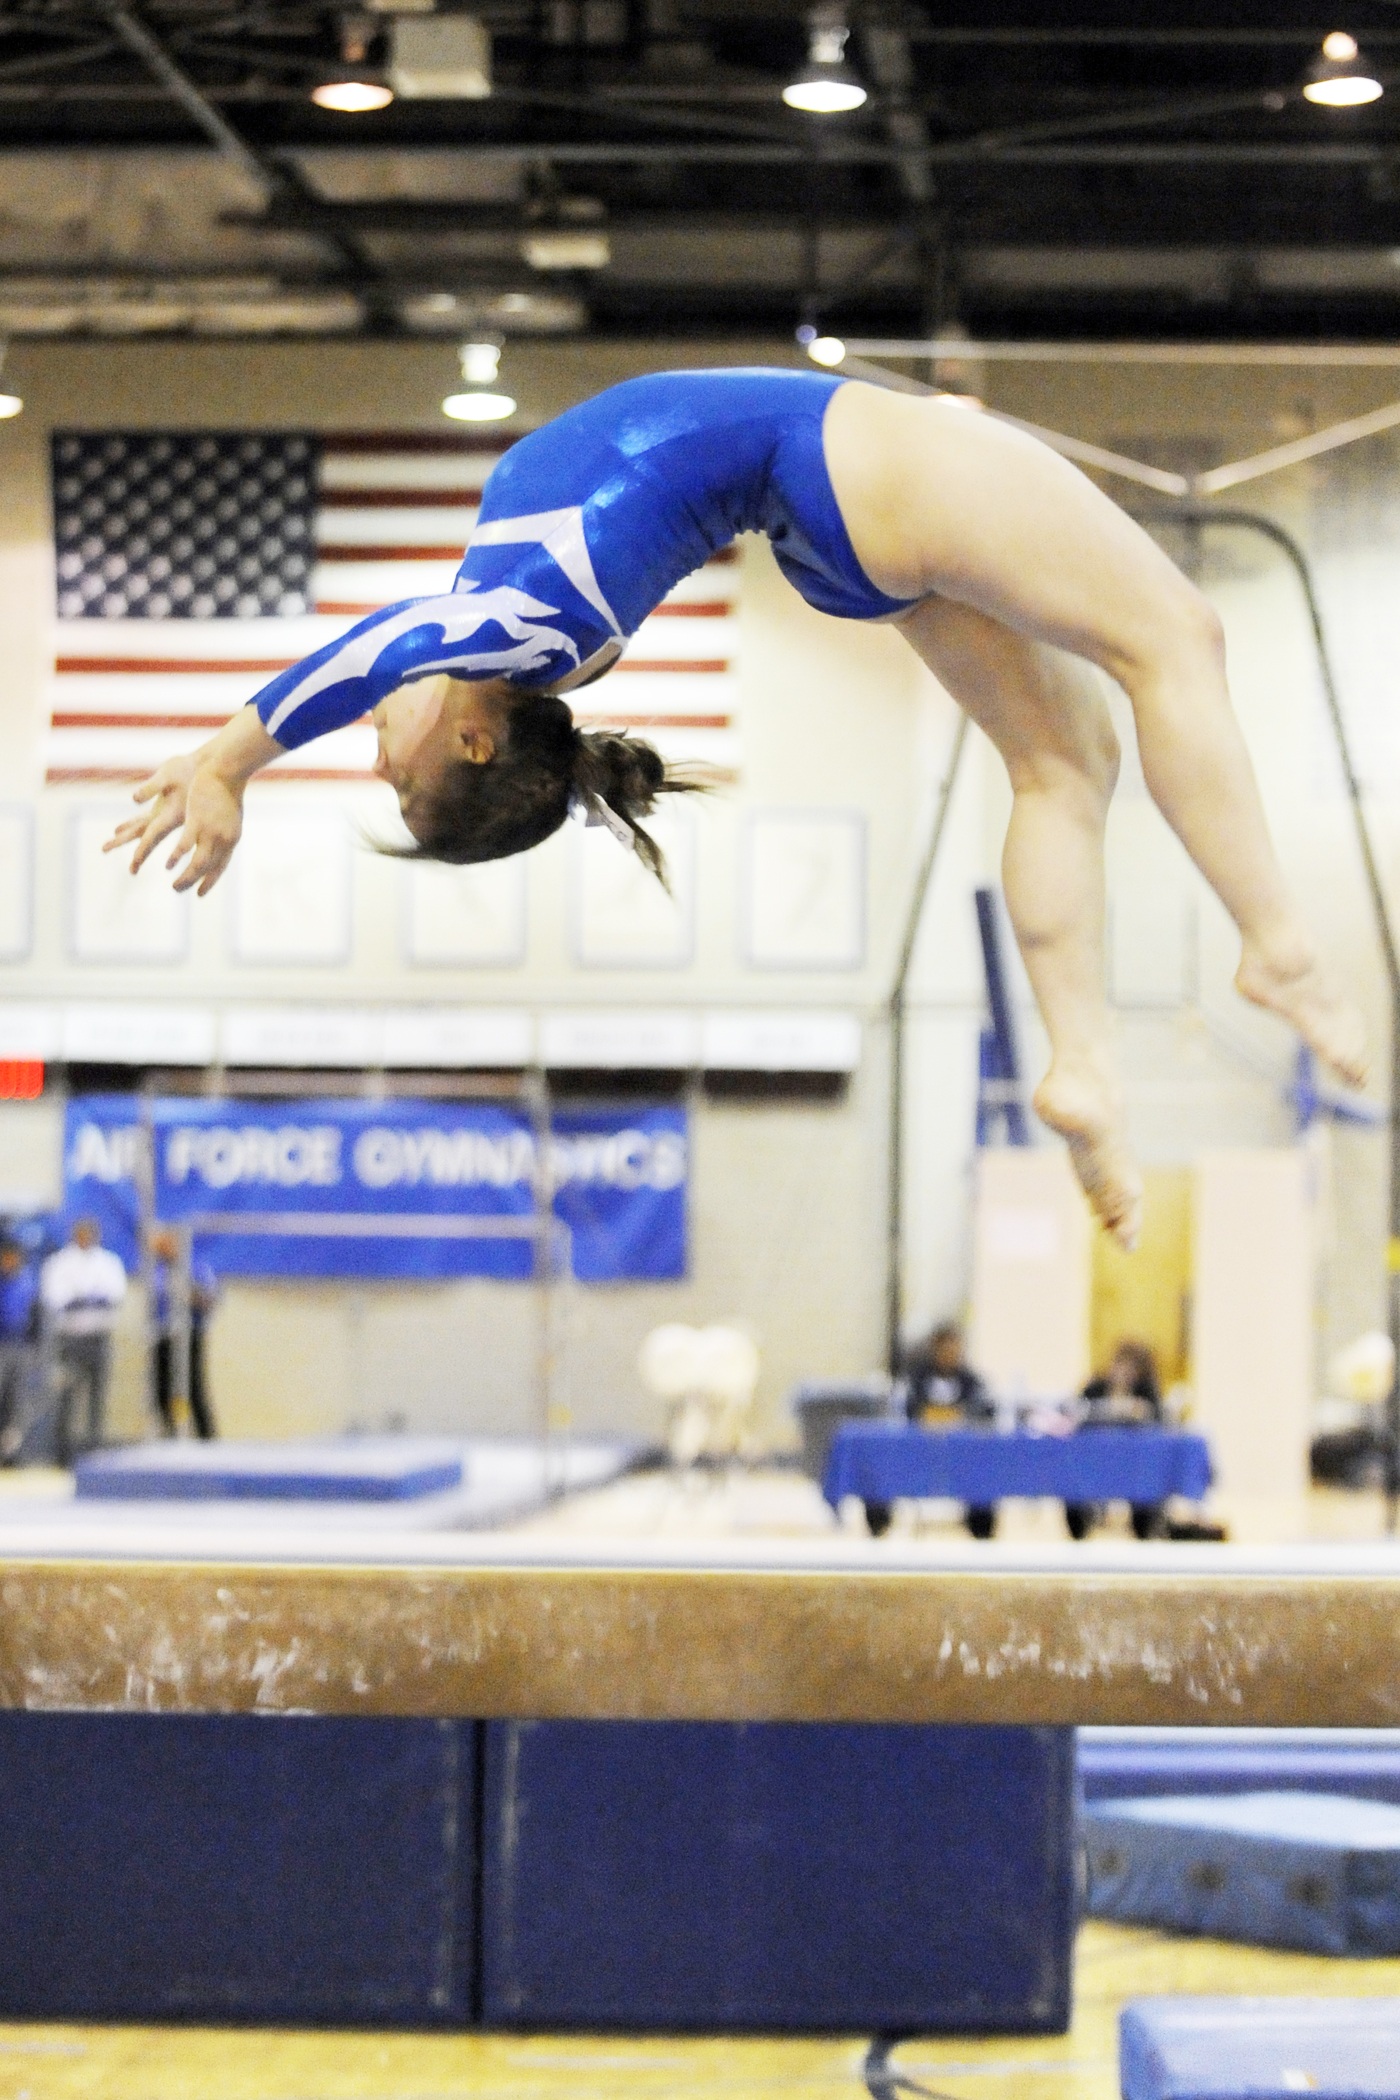
woman, beam, female, balance, exercise, room, fitness, sports, performance, athlete, athletics, strength, gymnastics, somersault, poise, back flip, artistic gymnastics